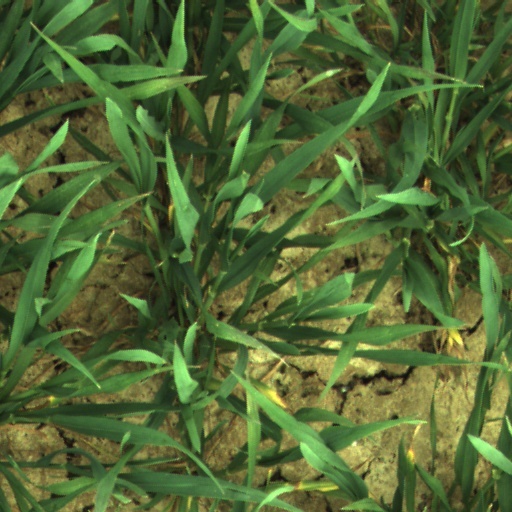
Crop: wheat